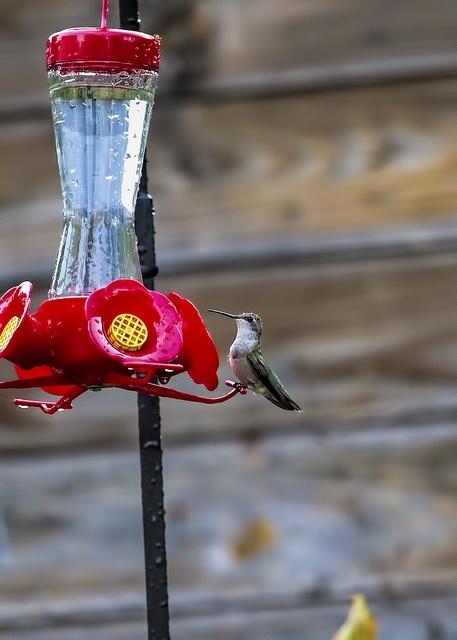
A red bird feeder with two small birds sitting on it.
A small bird is perched to drink on a bird feeder.
A little bird feeding from a outside bird container with food
A humming bird at a plastic feeder containing a liquid.
A hummingbird eating out of a backyard birdfeeder.